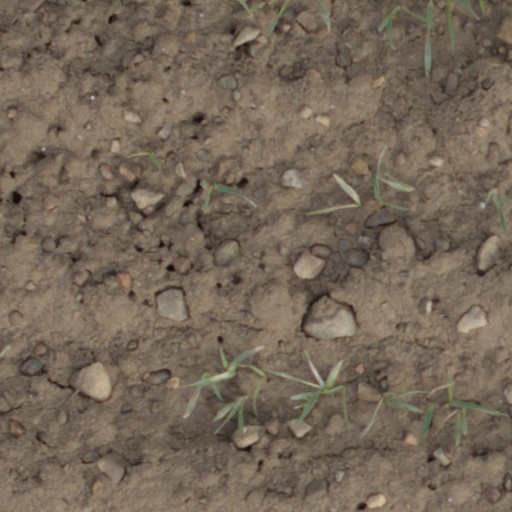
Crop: wheat